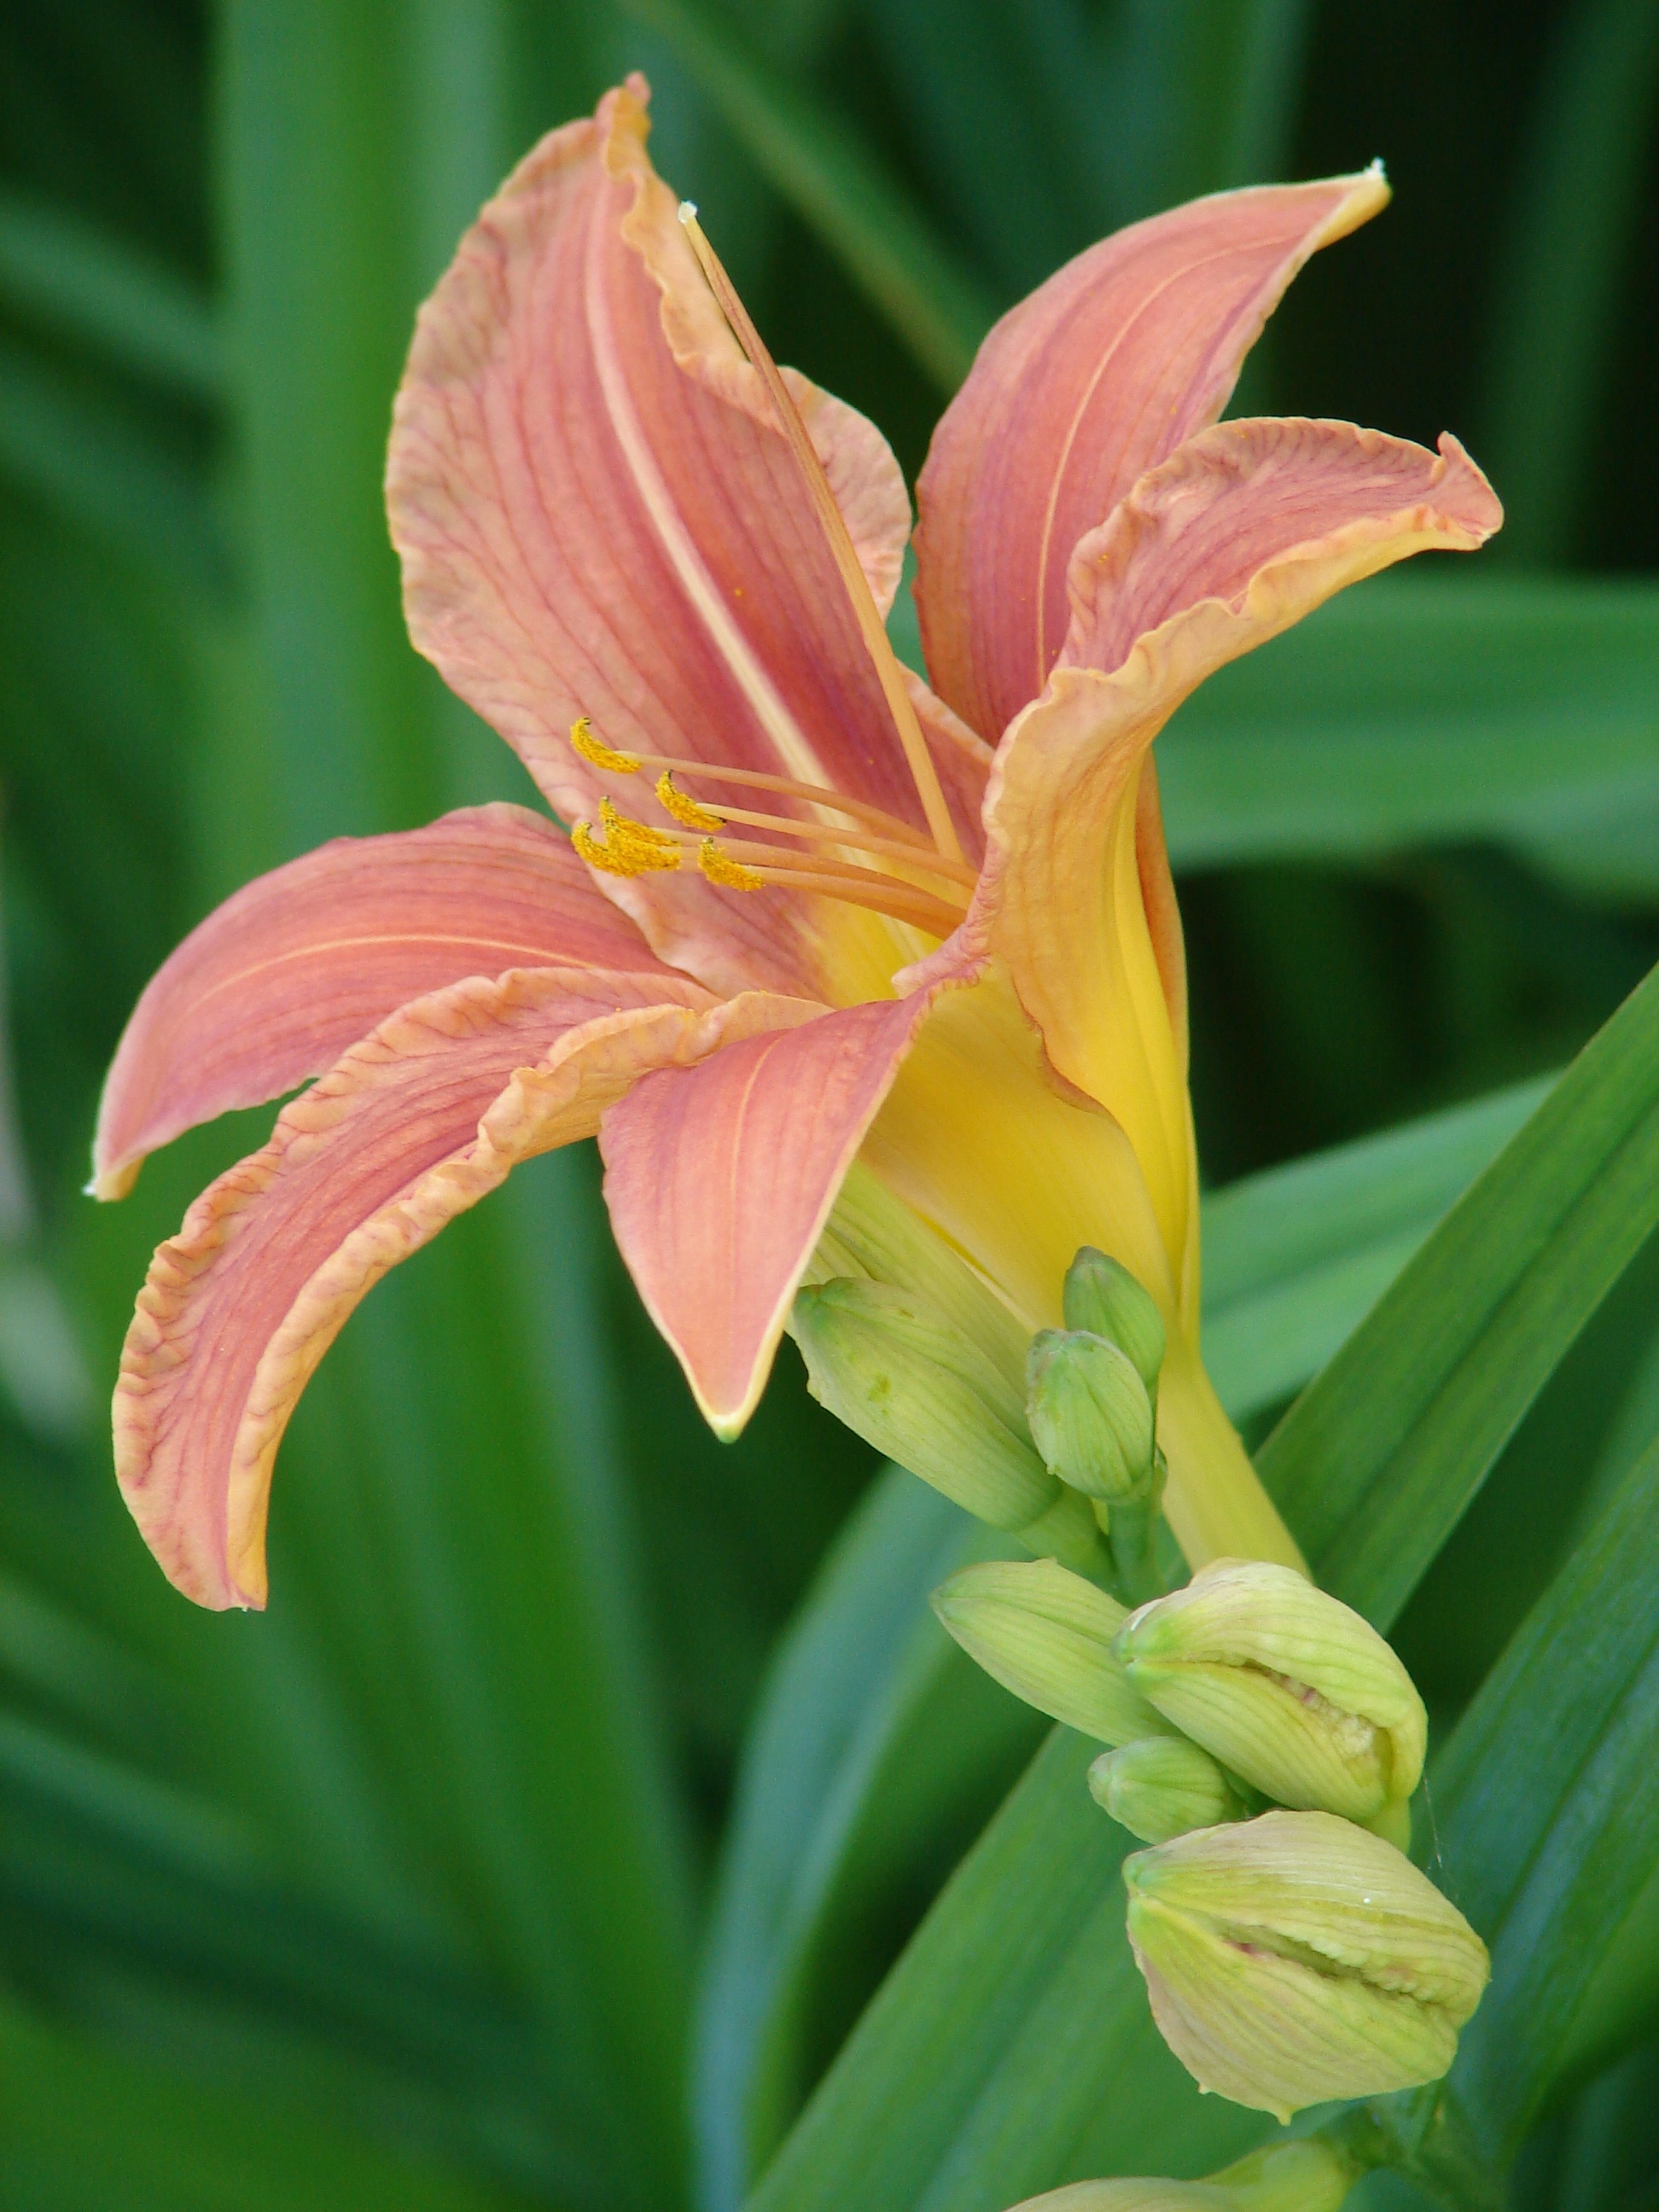
blossom, plant, flower, petal, bloom, botany, yellow, close, iris, lilies, lily, daylily, flowering plant, orange lily, plant stem, land plant